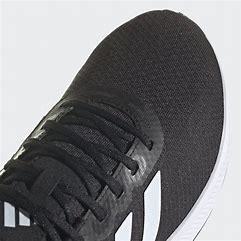
Brand: Adidas
Model: Runfalcon